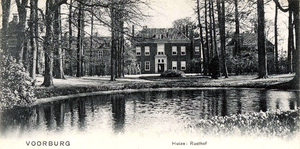
Princesse Marianne des Pays-Bas a vécu de 1845 jusqu'à sa mort en 1883 à Rusthof Maison dans la municipalité de Voorburg, Pays-Bas. En 1845, Marianne avait abandonné son mari et la ville de Berlin pour s'installer à Voorburg. Ici, elle a vécu ouvertement avec son cocher, Johannes van Rossum. Peu de temps après sa séparation officielle du Prince Albert de Prusse, elle portait Van Rossum fils en 1849, et l'a nommé Johannes Willem van Reinhartshausen (1849 à 1861). Même à cette époque, il était déjà largement connu qui était le père. En 1849, le Prince Albert Jr. en les deux autres (survivants) les enfants de son mariage avec le prince de Prusse a rejointe à Voorburg.Español: Princesa Marianne de los Países Bajos vivió desde 1845 hasta su muerte en 1883 en Rusthof Casa en el municipio de Voorburg, Holanda. En 1845 Marianne había dejado a su marido y la ciudad de Berlín para instalarse en Voorburg. Aquí vivía abiertamente con su cochero, Johannes van Rossum. Poco después de su separación oficial del príncipe Alberto de Prusia, dio a luz Van Rossums hijo en 1849, y llamó su nombre Johannes Willem Van Reinhartshausen (1849 hasta 1861). Incluso en ese momento ya era ampliamente conocido que era el padre. En 1849 el príncipe Alberto Jr. en los otros dos (sobrevivientes) hijos de su matrimonio con el príncipe de Prusia se unió a ella en Voorburg.Magyar: Marianne hollandiai hercegnő, élt 1845-től haláláig, 1883-ban a Rusthof Ház a település Voorburg, Hollandia. 1845-ben Marianne elhagyta a férjét, és a város Berlin letelepedni Voorburg. Itt élt nyíltan vele kocsis, Johannes van Rossum. Röviddel azután, hogy ő hivatalos elszakadás Albert poroszi herceg, ő szülte Van Rossums fia 1849-ben, és nevezte Johannes Willem van Reinhartshausen (1849-1861). Már abban az időben ez már széles körben ismert, ki az apa. 1849-ben Albert herceg ifjabb en a két másik (túlélő) gyermek házassága a herceg a porosz csatlakozott hozzá Voorburg.